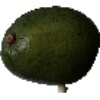
Label: Avocado 1